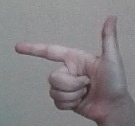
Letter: yaa